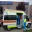
Label: ambulance